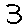
Label: 3